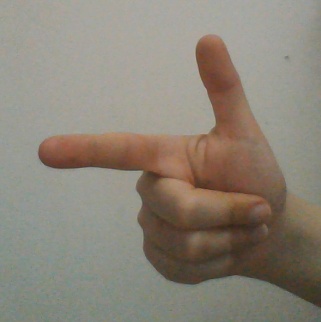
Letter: yaa